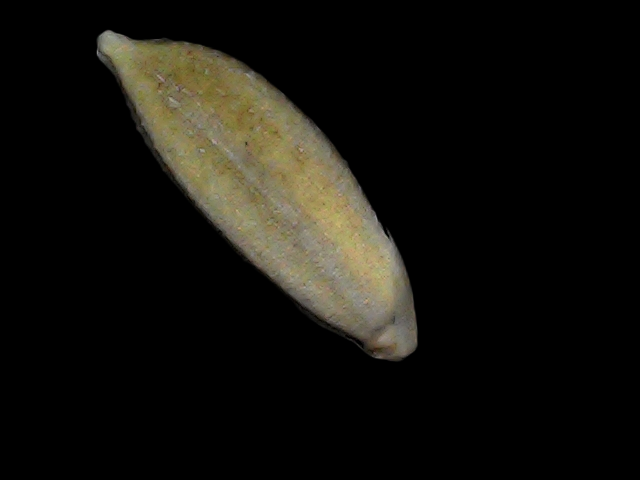
Rice variety: Bd34